Roland Kirchler

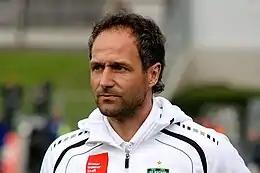
Kirchler in 2013

Roland Kirchler (born 29 September 1970) is an Austrian former professional footballer who played as a midfielder.